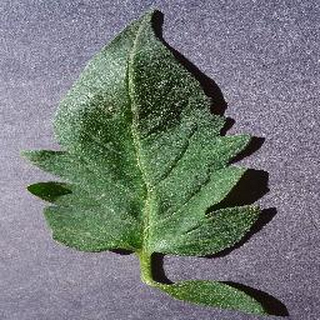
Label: healthy_tomato